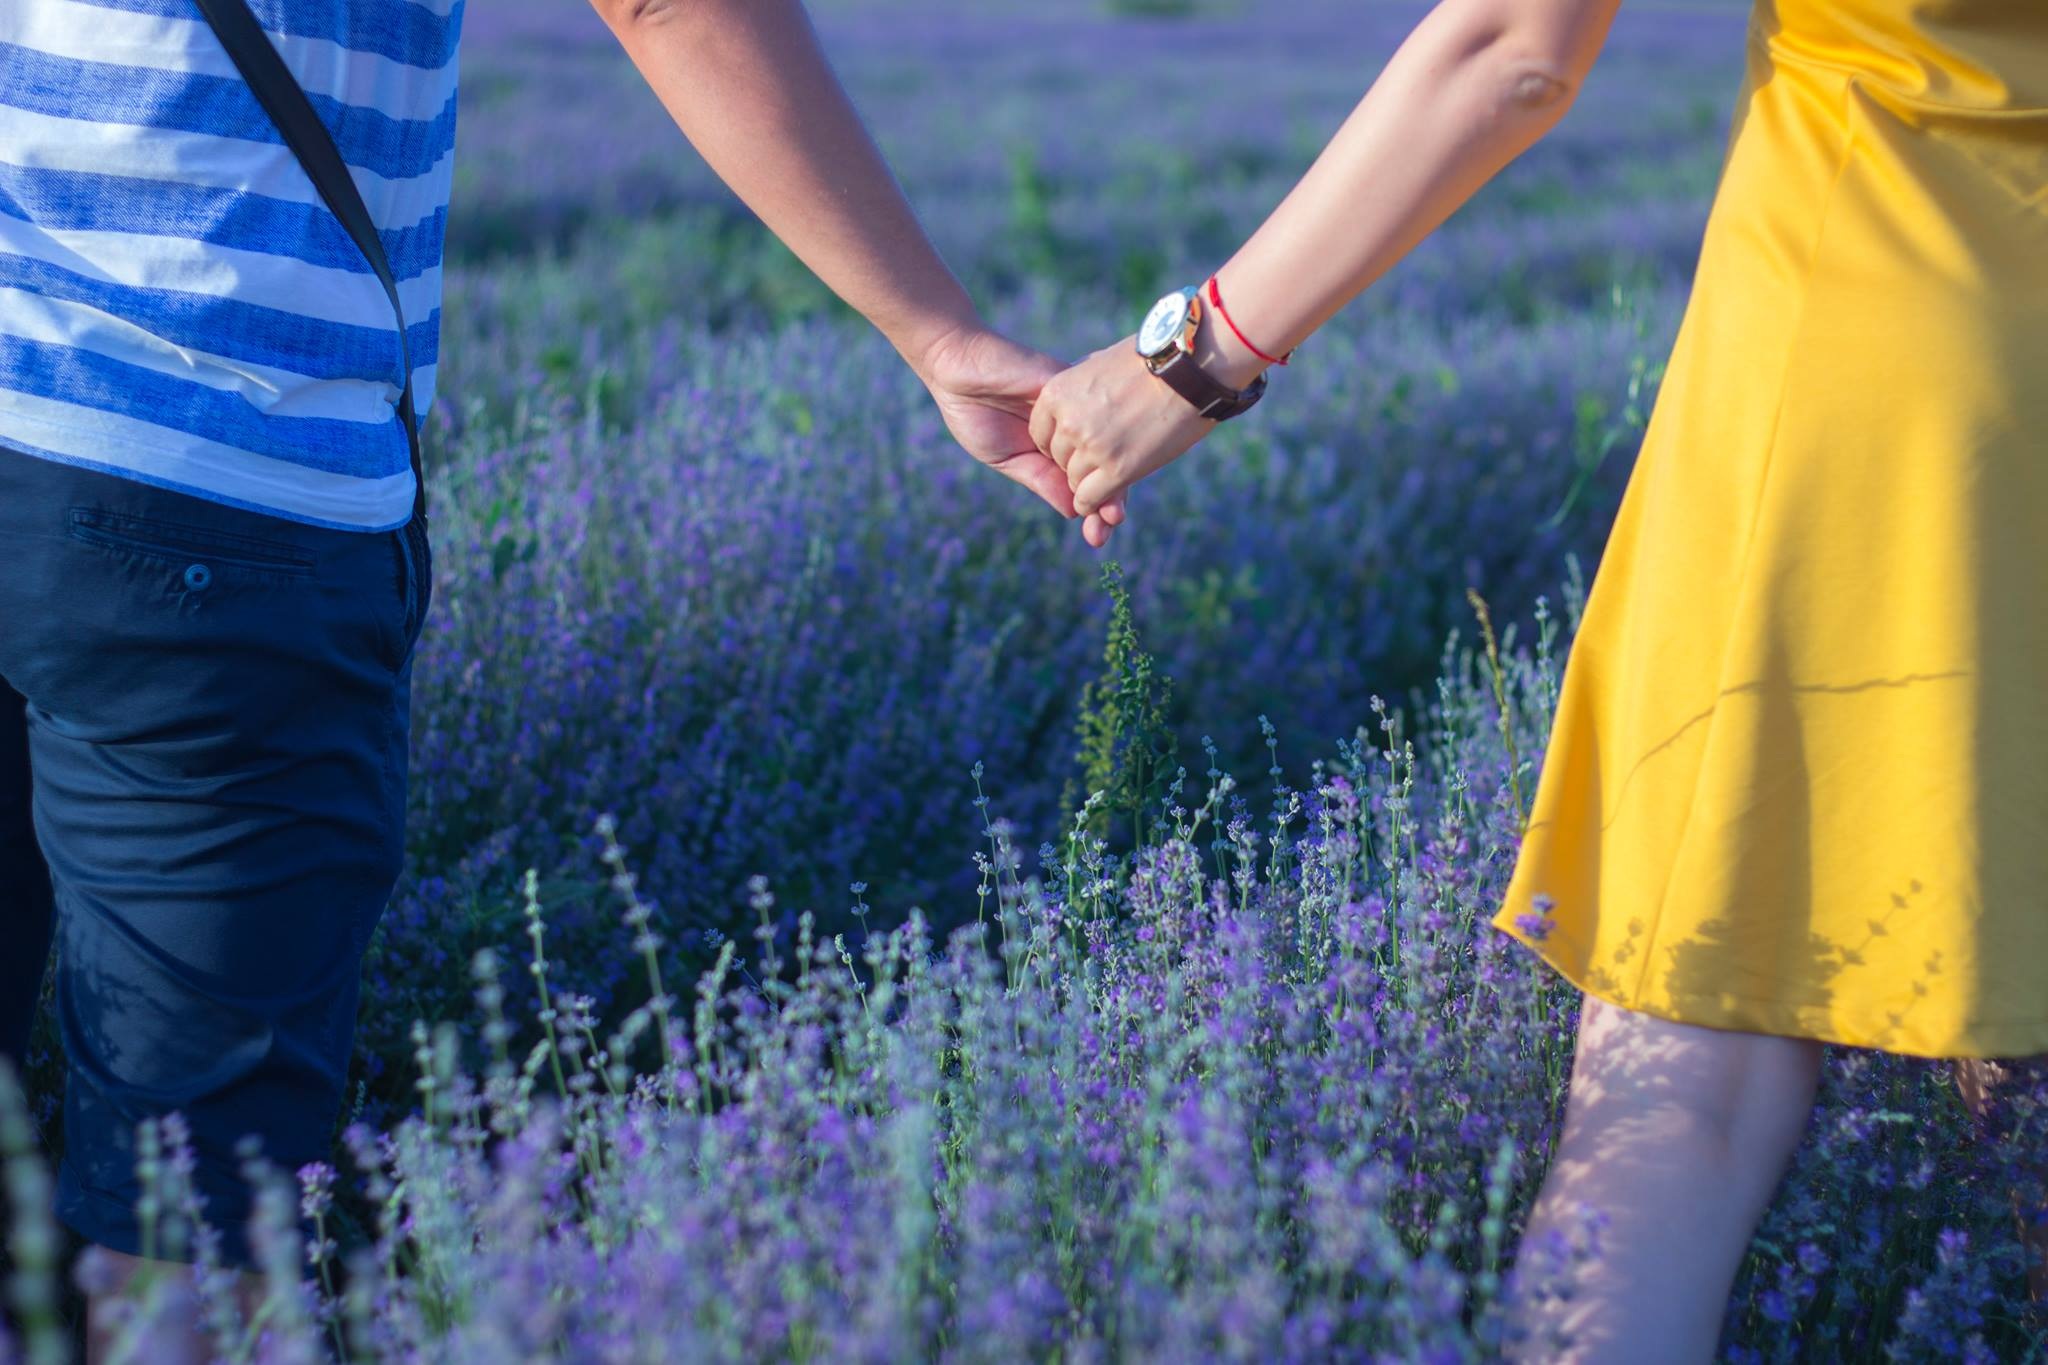
people, plant, lawn, flower, love, spring, color, blue, yellow, together, season, holding hands, happy